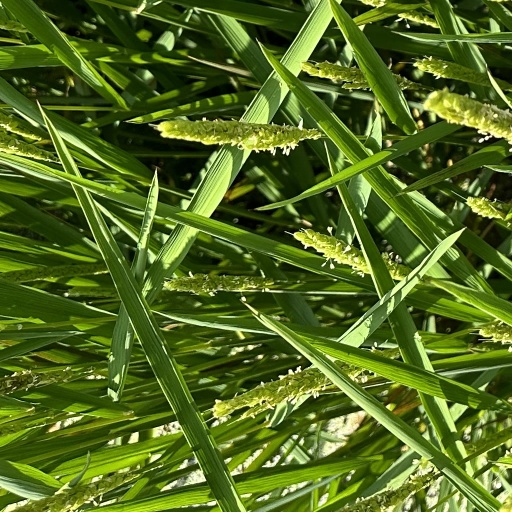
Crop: rice